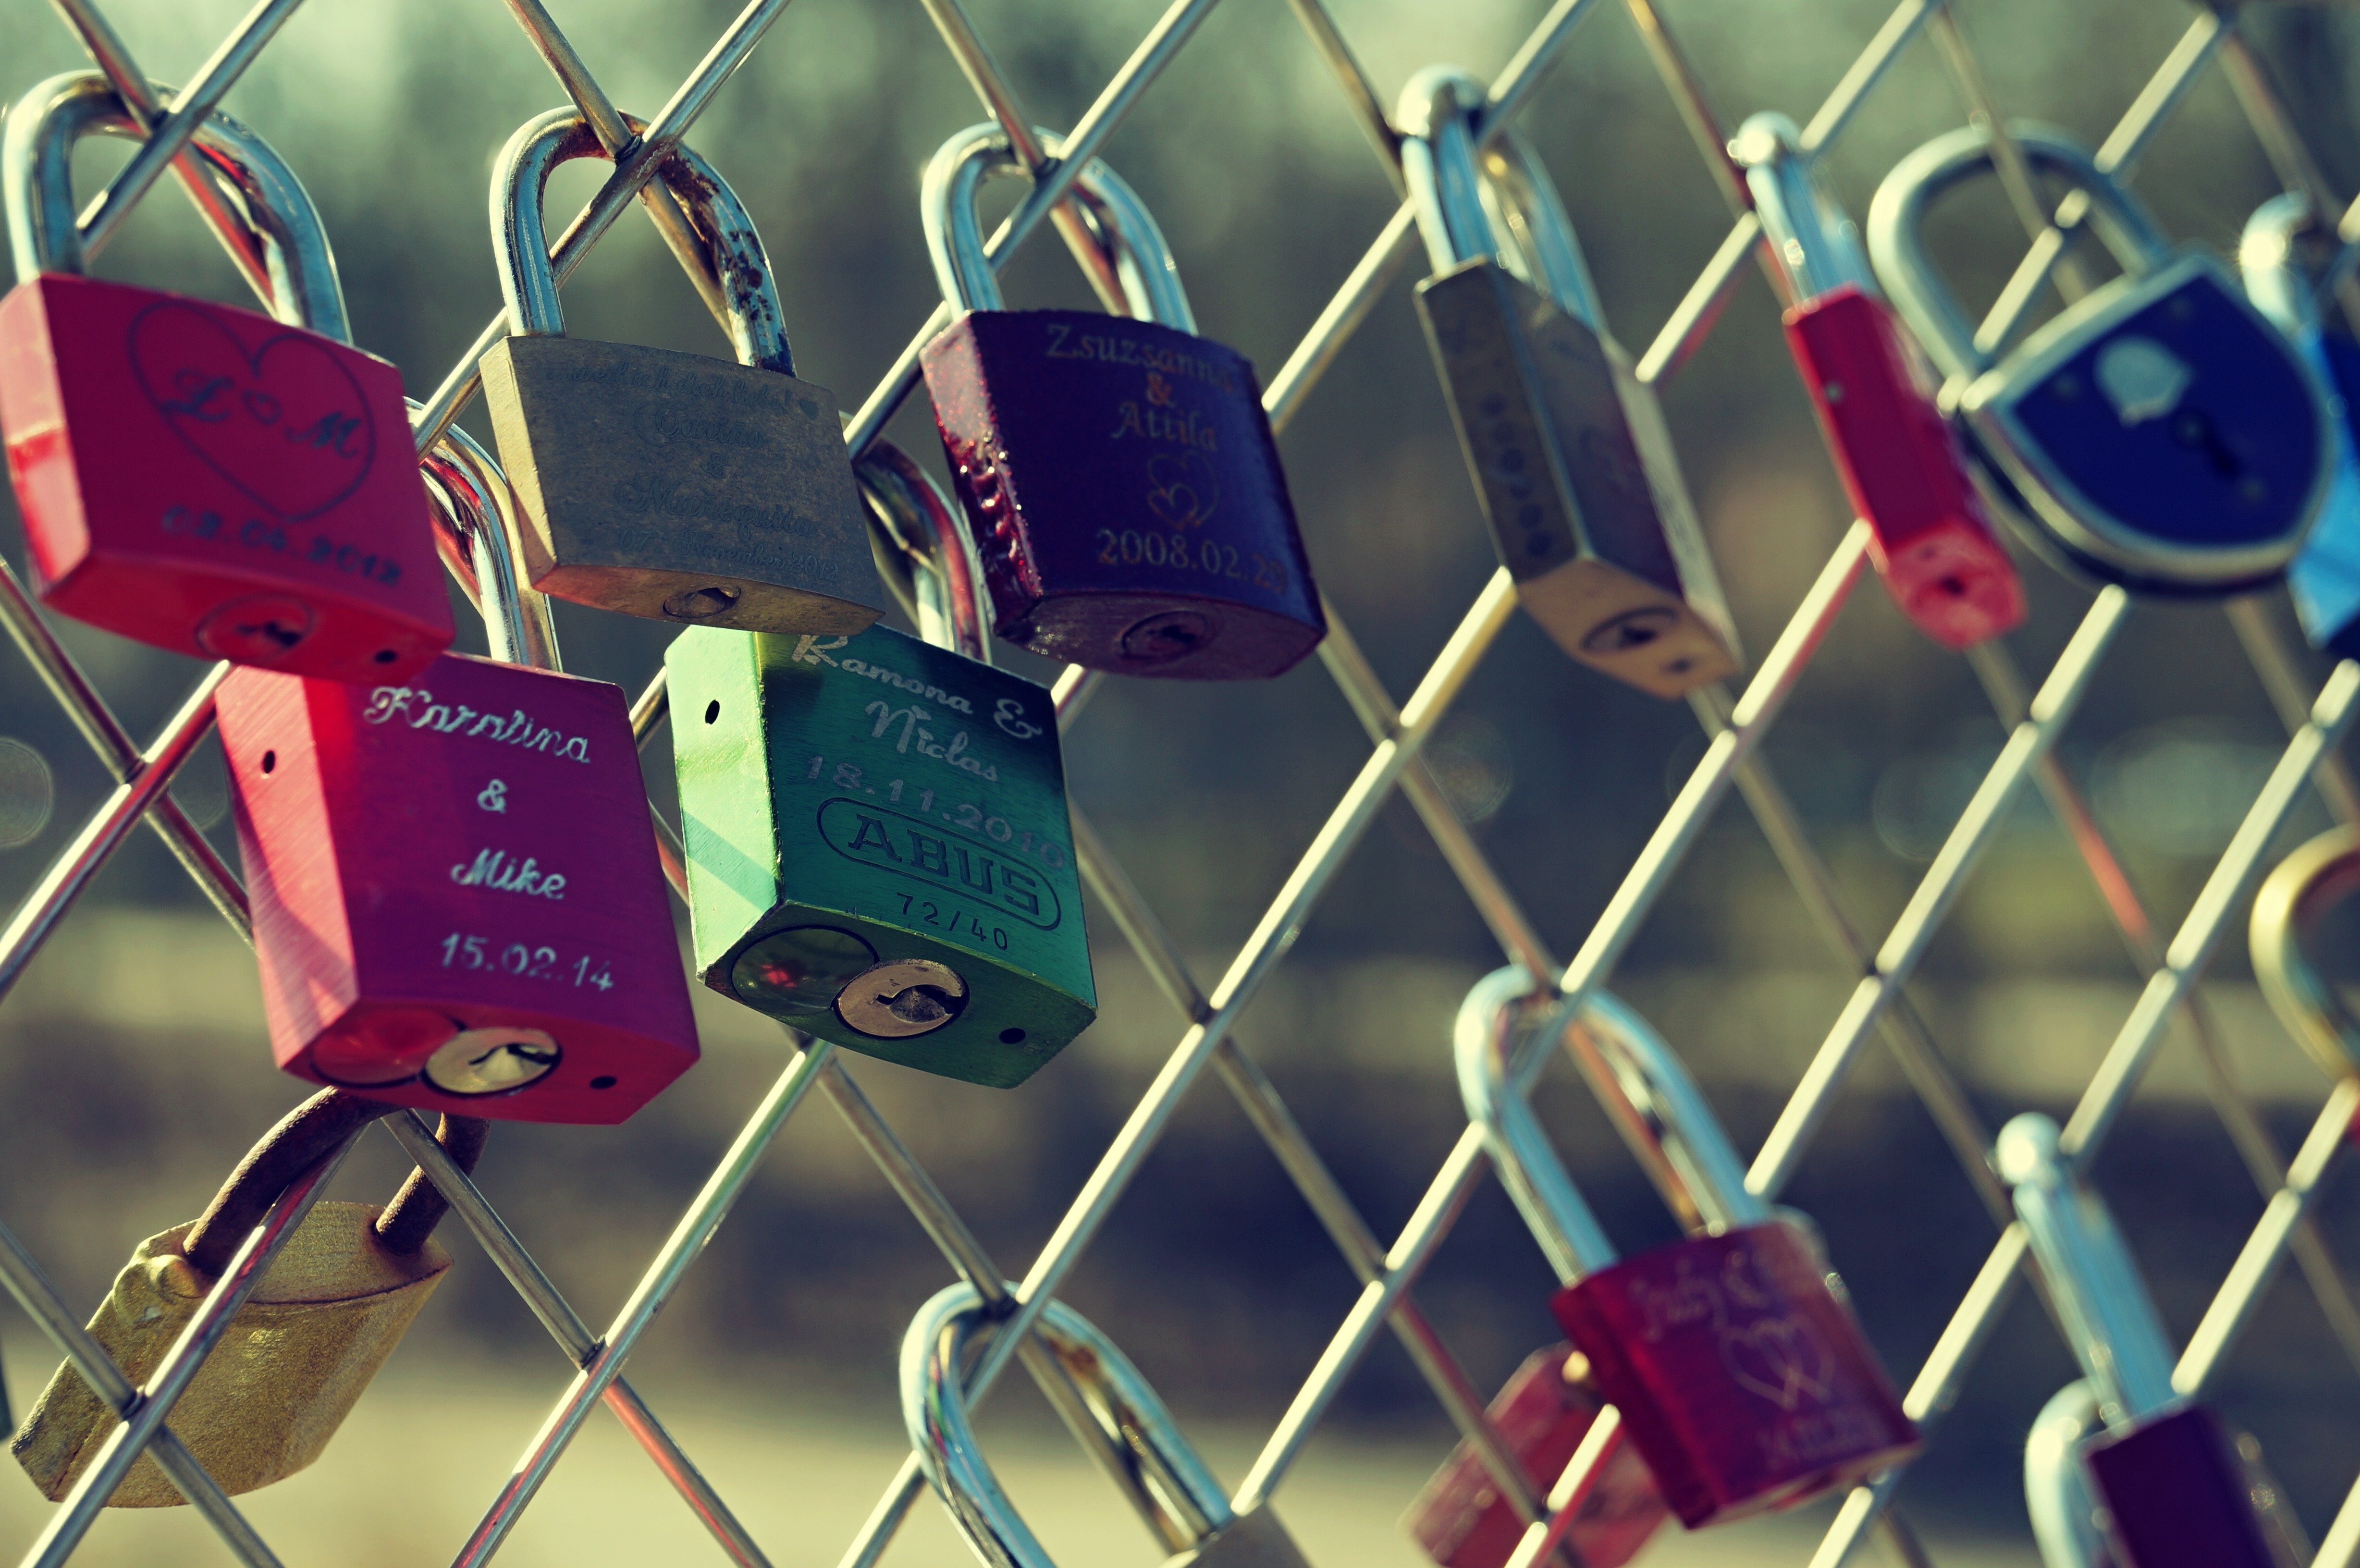
love, red, color, castle, friendship, lighting